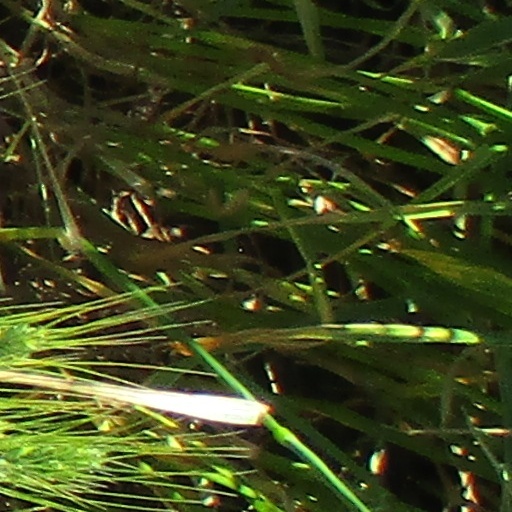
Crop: wheat